Vilmart & Cie

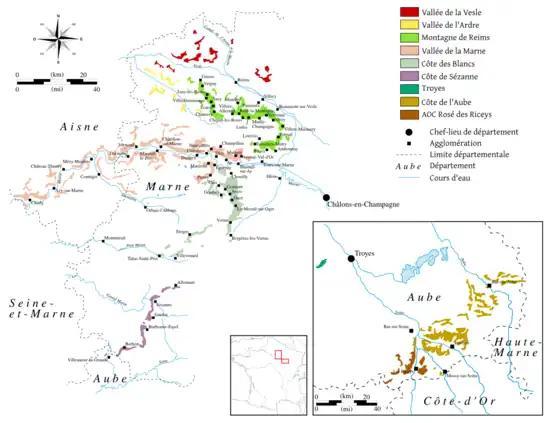
Vilmart & Cie is located in the Montagne de Reims region within the Champagne wine region

Vilmart & Cie is a Grower Champagne founded in 1890 in the Montagne de Reims region.